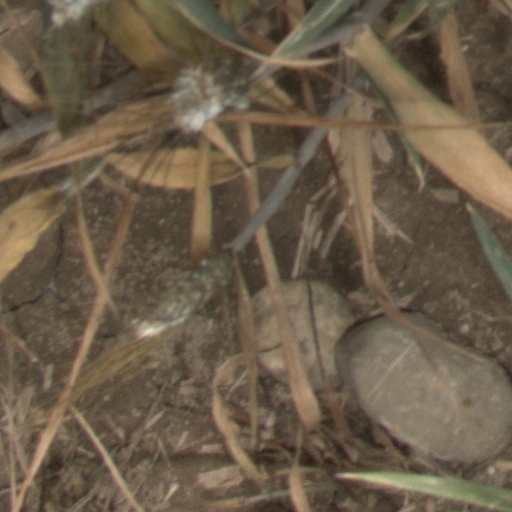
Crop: wheat